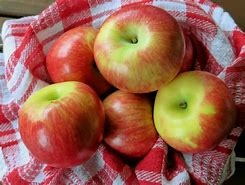
Label: apple